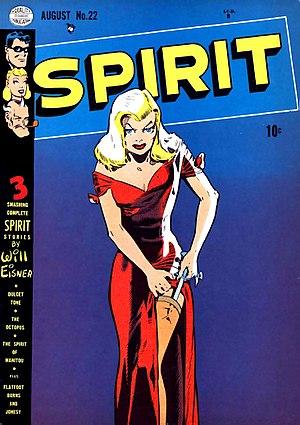
Quality Comics est une maison d'édition américaine de comic books fondée en 1939 par Busy Arnold et disparue en 1956. De nombreux héros de comic books importants furent créés dans des publications de Quality, au premier rang desquels Le Spirit. DC Comics a réutilisé plusieurs de ces personnages après en avoir acquis les droits, comme Plastic Man ou Phantom Lady.